Nils Otto Tank

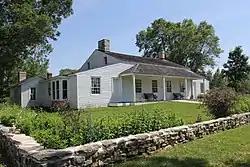
Tank Cottage in Green Bay

Tank Cottage was located on the west bank of the Fox River. It is reported to be the oldest existing house in Wisconsin.